United States Army's Family and MWR Programs

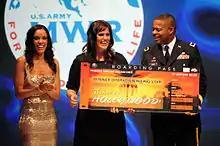
Army Family and Morale, Welfare and Recreation Commander then Brig. Gen. Reuben D. Jones (right) presents a boarding pass to Operation Rising Star winner Lisa Pratt as co-host GeNienne Samuels (left) applauds on 20 Nov. 2009 at Fort Belvoir, Va.'s Wallace Theater.

The Army Concert Tour is a summer concert series that brings popular music acts to Army installations. Performers for the 2010 season include Toby Keith, Ludacris, Sammy Hagar, Creed and Miranda Lambert, in addition to others.